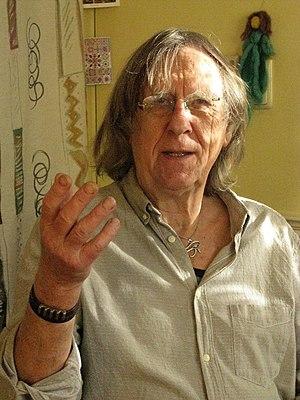
Günter Rexilius, 2020, prise à Mönchengladbach, Allemagne, conférence privé